Almoravid dynasty

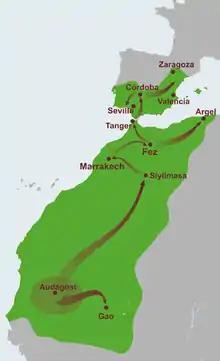
The Almoravid empire at its height stretched from the city of Aoudaghost to Zaragoza in Al-Andalus

Ali Ibn Yusuf was born in Ceuta and educated in the traditions of al-Andalus, unlike his predecessors, who were from the Sahara. According to some scholars, Ali ibn Yusuf represented a new generation of leadership that had forgotten the desert life for the comforts of the city. His long reign of 37 years is historically overshadowed by the defeats and deteriorating circumstances that characterized the later years, but the first decade or so, prior to 1118, was characterized by continuing military successes, enabled in large part by skilled generals. While the Almoravids remained dominant in field battles, military shortcomings were becoming apparent in their relative inability to sustain and win long sieges. In these early years, the Almoravid state was also wealthy, minting more gold than ever before, and Ali ibn Yusuf embarked on ambitious building projects, especially in Marrakesh.